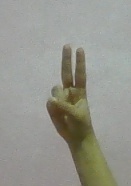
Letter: taa